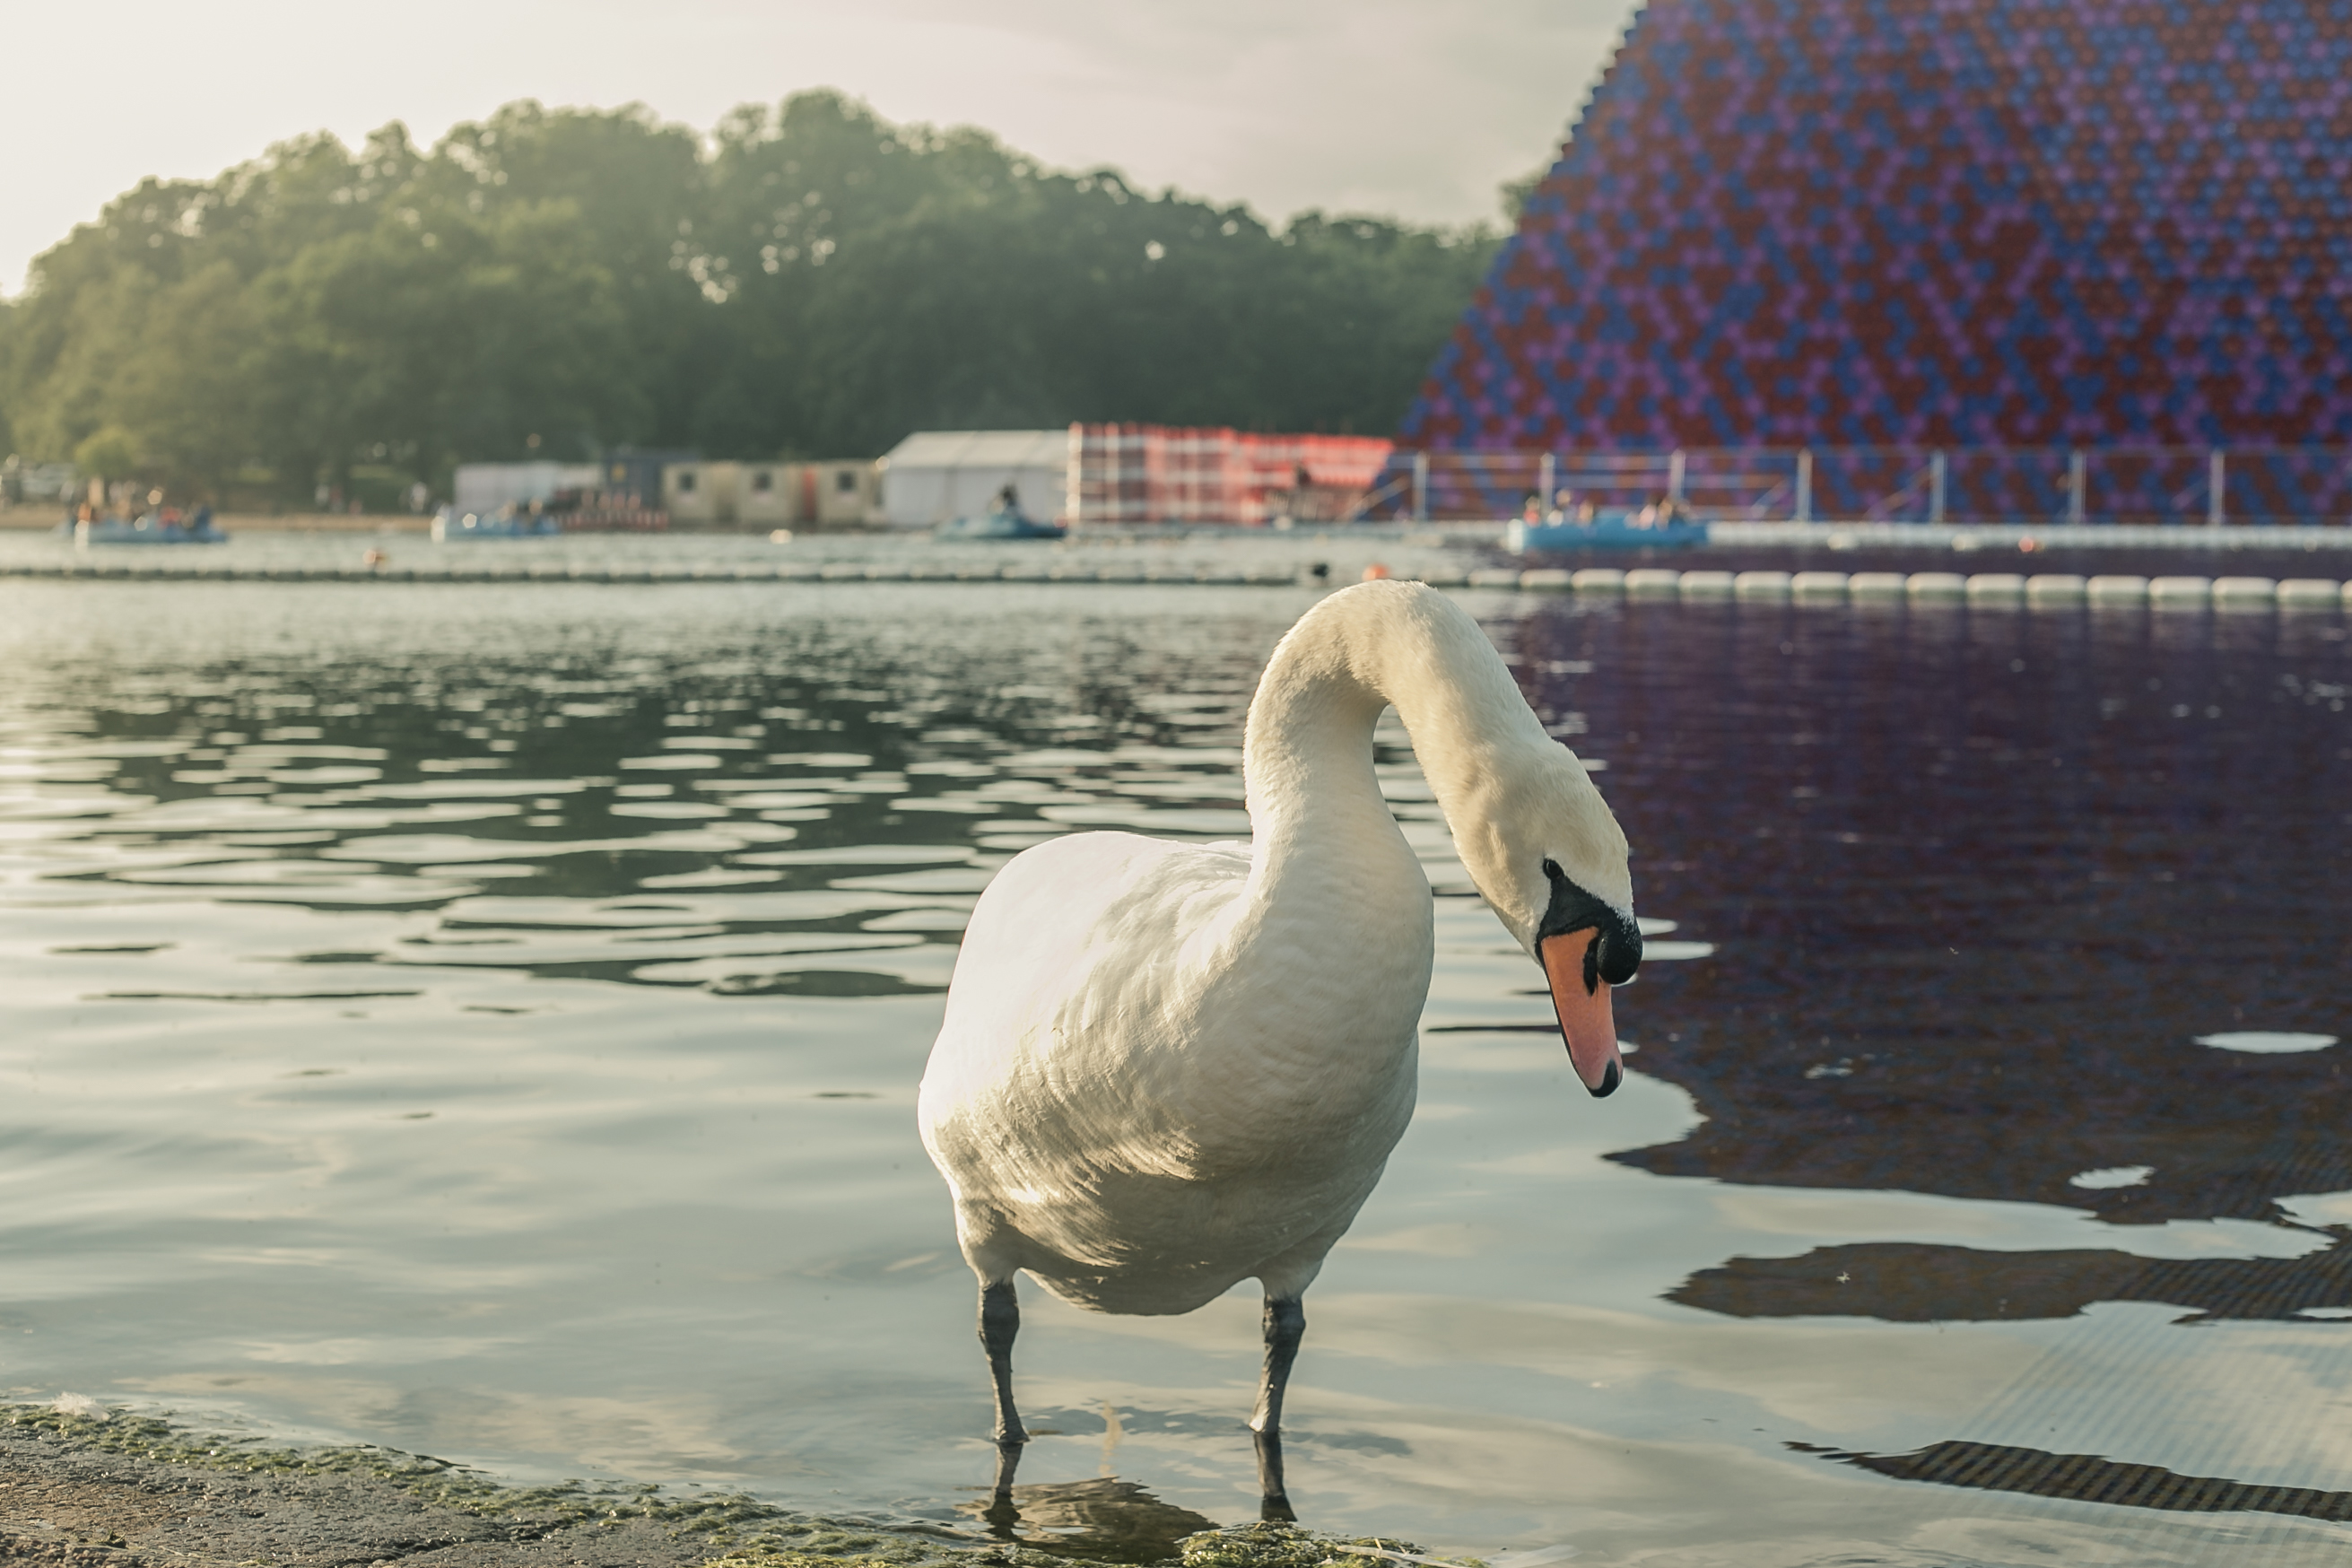
swan, river, animal, duck, feather, lake, serpentine, trumpeter, trumpeter swan, swan lake, white, white swan, beautiful, whooper swan, sun, sunbathing, bird, water, water bird, beak, atmospheric phenomenon, sky, morning, waterway, seabird, tree, bank, wildlife, pond, ducks, geese and swans, ciconiiformes, neck, pelican, cloud, sea, vacation, reflection, reservoir